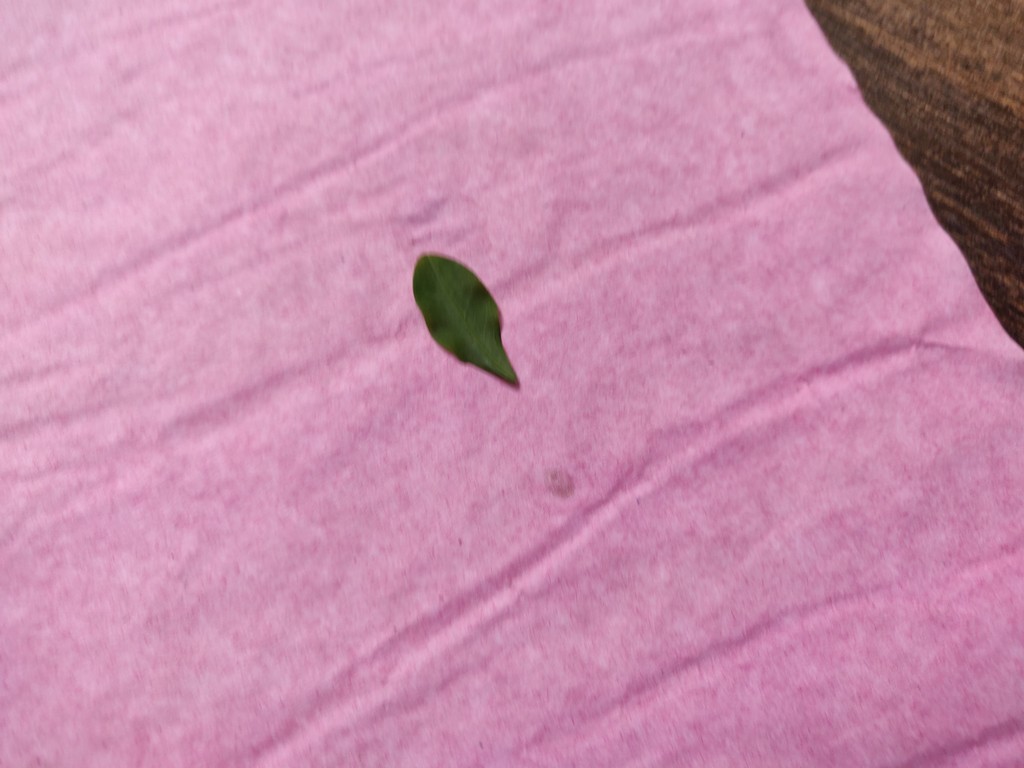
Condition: Healthy
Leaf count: single
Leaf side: front